Perilous Pond

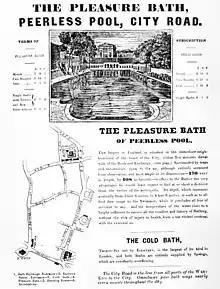
A handbill of 1846 advertising The Pleasure Bath, Peerless Pool

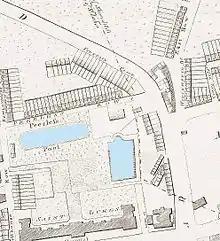
Peerless Pool plan from c1800. Bathing pool to the east, fishing pool to the north. The asylum named St Luke's Hospital for Lunatics is to the south.

The Perilous Pond, sometimes spelt Perelous, was an ancient pond fed by a spring in London located near the junction of modern-day Old Street and City Road. It gained its name from many tragic drownings there of people using it as a swimming hole. It was also used by fishermen and wildfowlers .